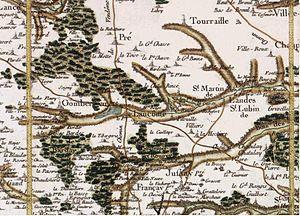
Lancôme est une commune française située dans le département de Loir-et-Cher en région Centre-Val de Loire. Ses habitants sont appelés les Lancômois.